Adeline Werligh

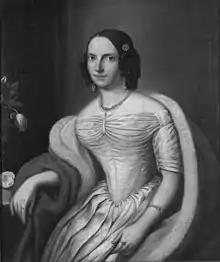
Adeline Werligh

Luise Adeline Werligh Flack (23 December 1813 – 11 September 1907), simply known as Adeline Werligh, was a Danish-Norwegian stage actress and theatre manager.